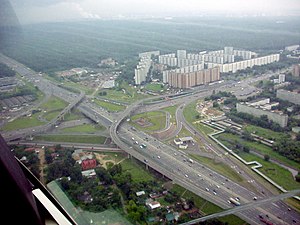
MKAD / Galleri
MKAD er det translittererede navn på den ringvej, der omkranser byen Moskva. Det russiske navn er МКАД, som er et akronym for russisk: Московская кольцевая автомобильная дорога, tr. Moskovskaja koltsevaja avtomobilnaja doroga.